Which point is corresponding to the reference point?
Reference image:
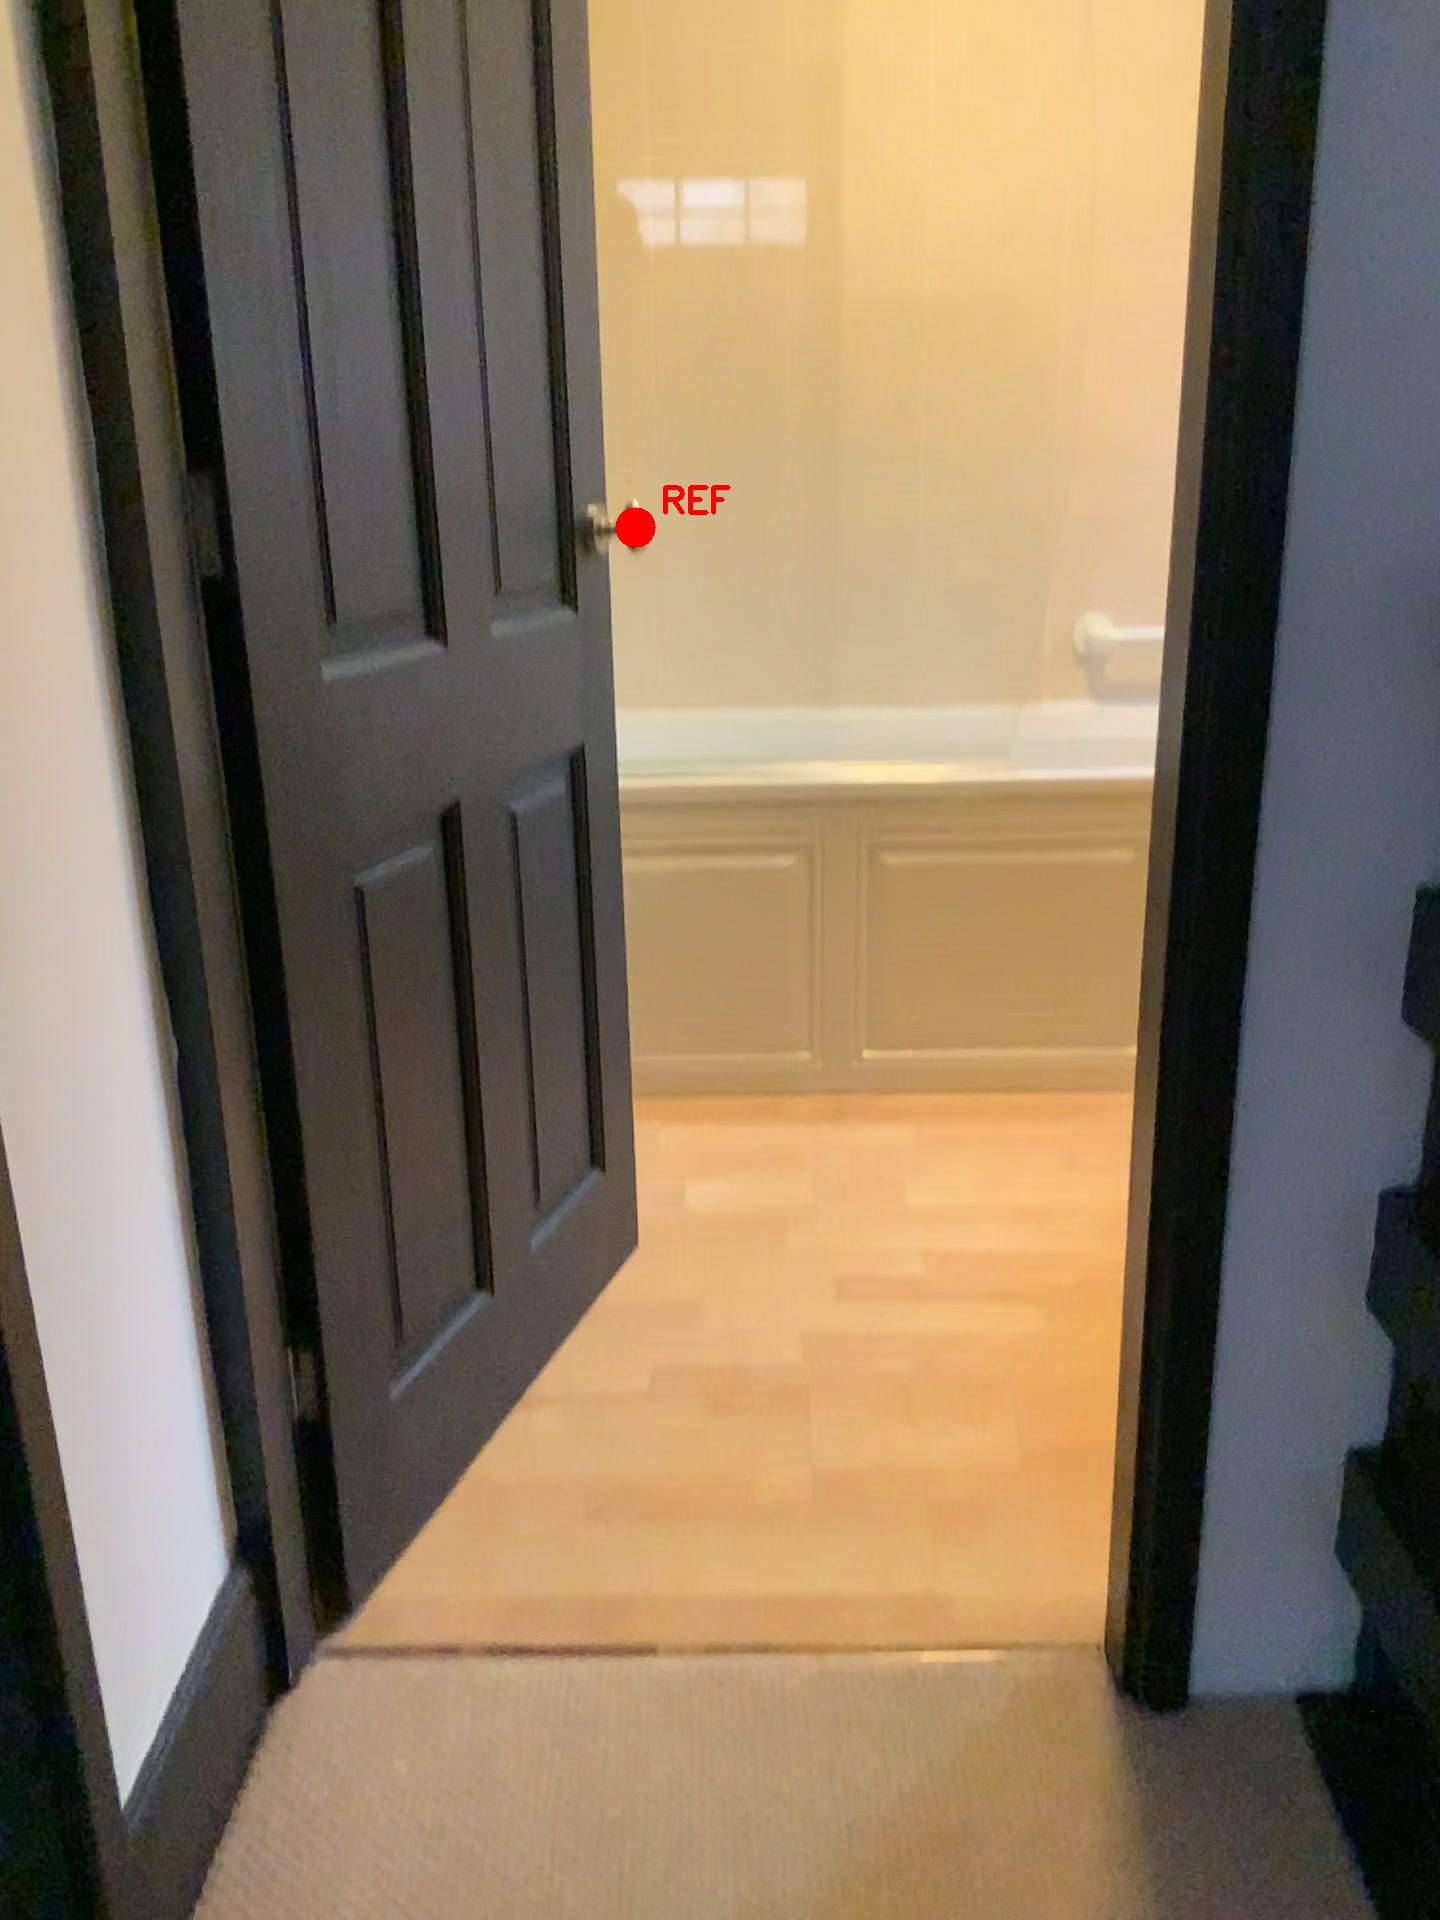
Option image:
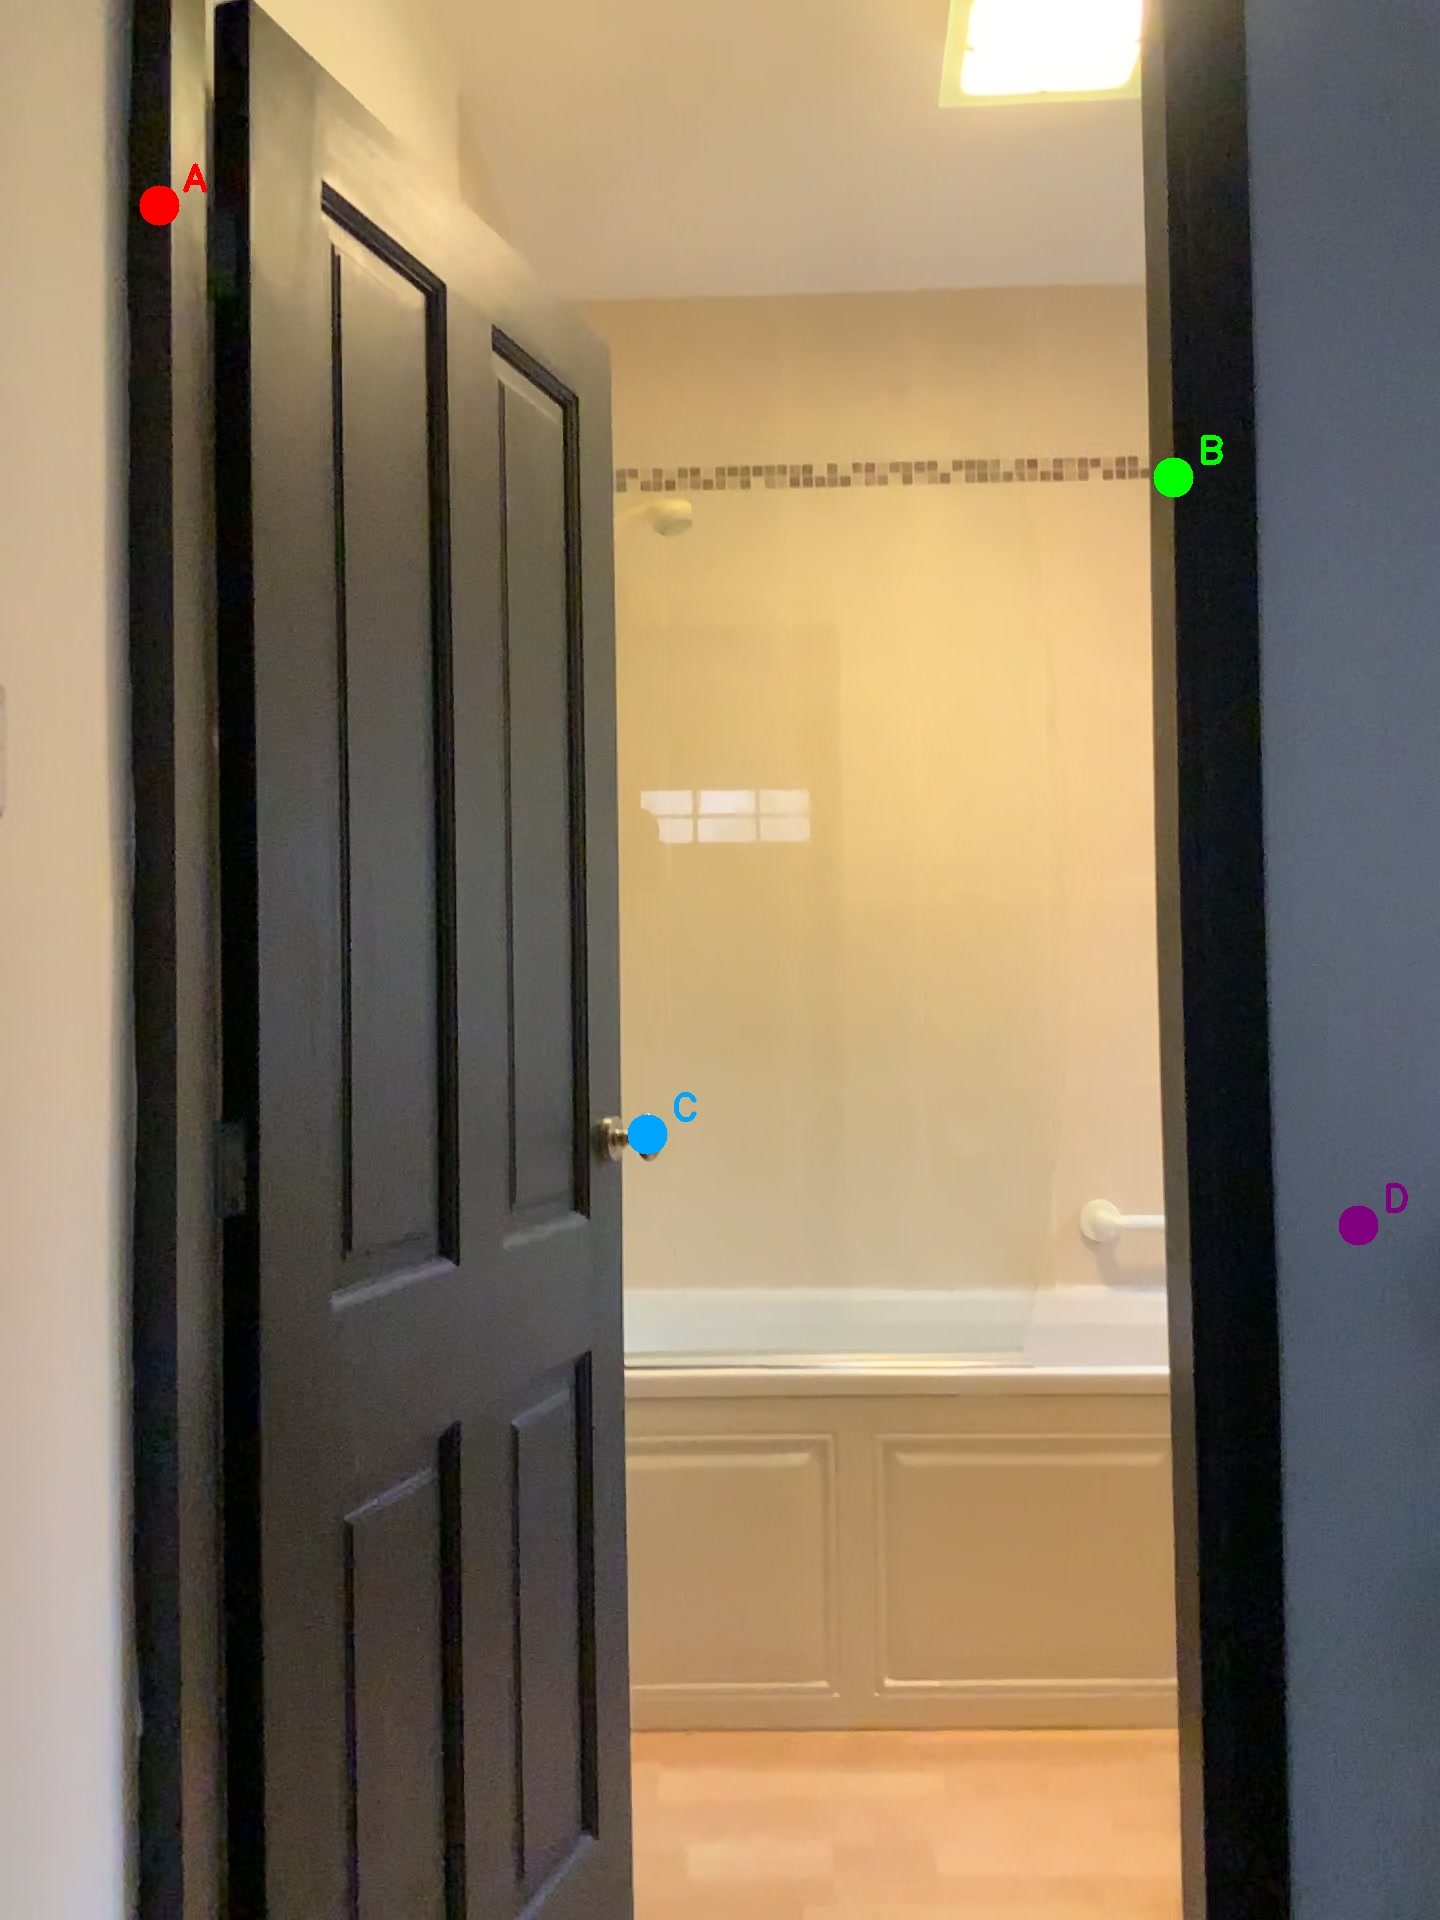
Choices:
Point A
Point B
Point C
Point D
Answer: (C)